Katy Park

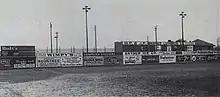

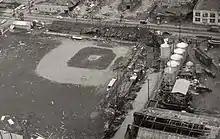

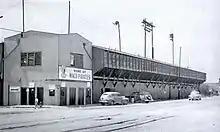

The ballpark was located at the corner of Eighth Street and Webster Avenue. It was razed for a junkyard. The Katy Field site is now Katy Ballpark and comprises one of many locations within Magnolia Market at the Silos. The building that houses Magnolia Press Coffee Company is located almost directly on the spot where Katy Field's fence stood in deepest center field.